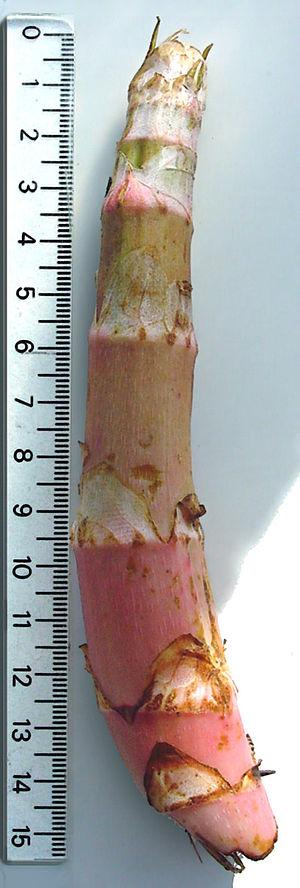
Jeune pousse issue d'un rhizome de Fallopia japonica (Renouée du Japon)
La Renouée du Japon ou Renouée à feuilles pointues est une espèce de plantes herbacées vivaces de la famille des Polygonaceae originaire d’Asie orientale, naturalisée en Europe dans une grande diversité de milieux humides. Il existe un usage local du terme de « Renouée du Japon » au sens large pour désigner les deux espèces Renouée du Japon et Renouée de Sakhaline, et leurs hybrides. Mais au sens strict, ce sont deux espèces distinctes.